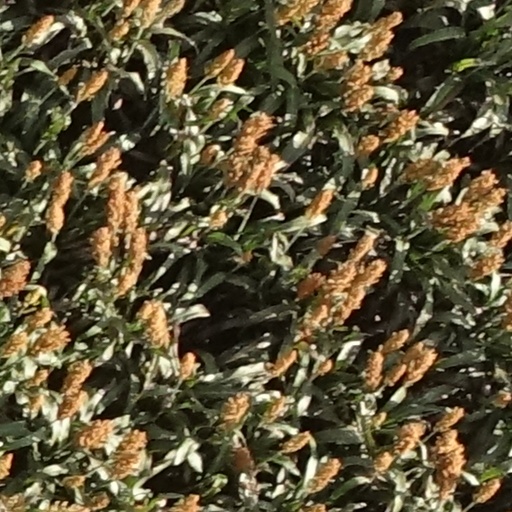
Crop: sorghum